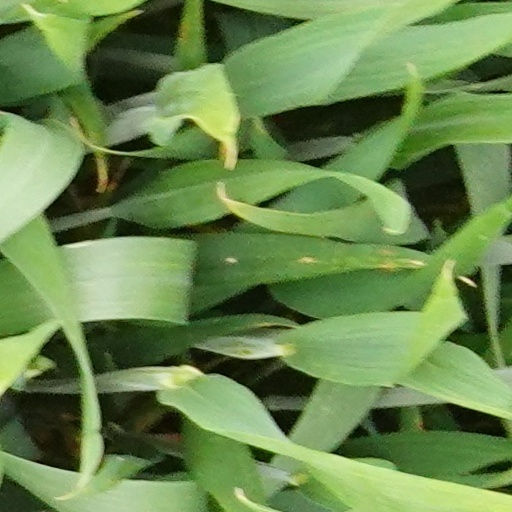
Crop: wheat